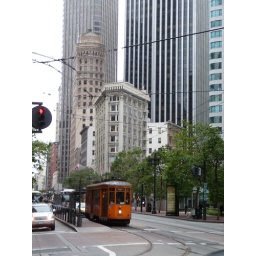
Historic MUNI san francisco street car on Market street in front of Hobart building. Morning rush hour.